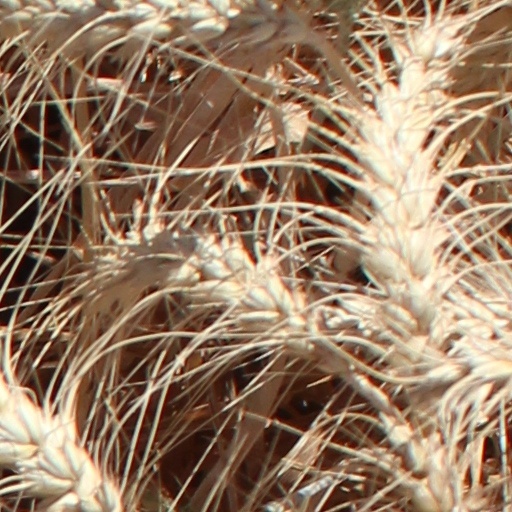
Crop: wheat